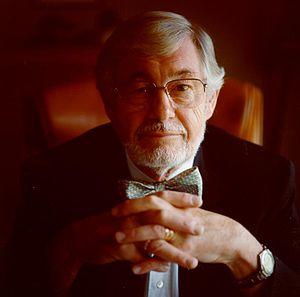
Per-Ingvar Brånemark, né le 3 mai 1929 à Göteborg et mort le 20 décembre 2014, est un chirurgien orthopédiste et professeur chercheur, inventeur suédois.